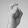
ASL letter: X